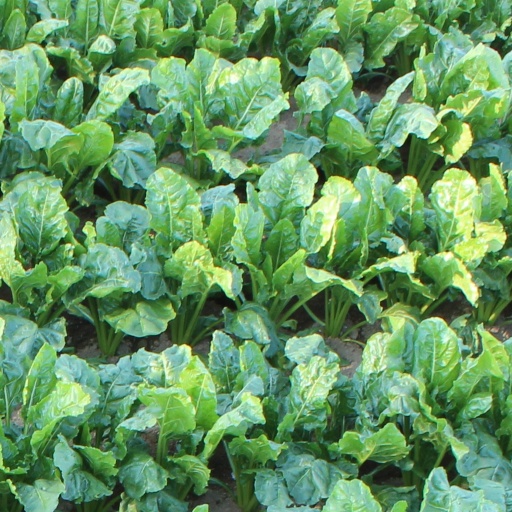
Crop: sugar beet